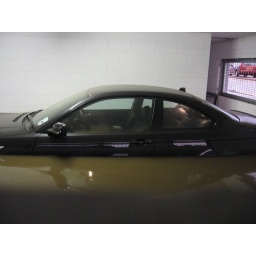
Under ground parking under water